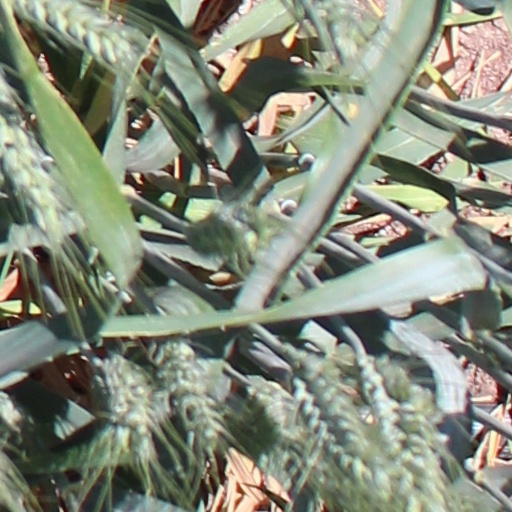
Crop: wheat